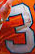
Number: 3